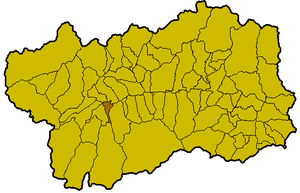
Localisation de la commune de Villeneuve à l'intérieur de la Vallée d'Aoste. Italiano: Collocazione del comune di Villeneuve all'interno della Valle d'Aosta.
Villeneuve est une commune de la Vallée d'Aoste, en Italie.